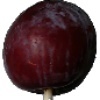
Label: Plum 1